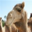
Label: camel